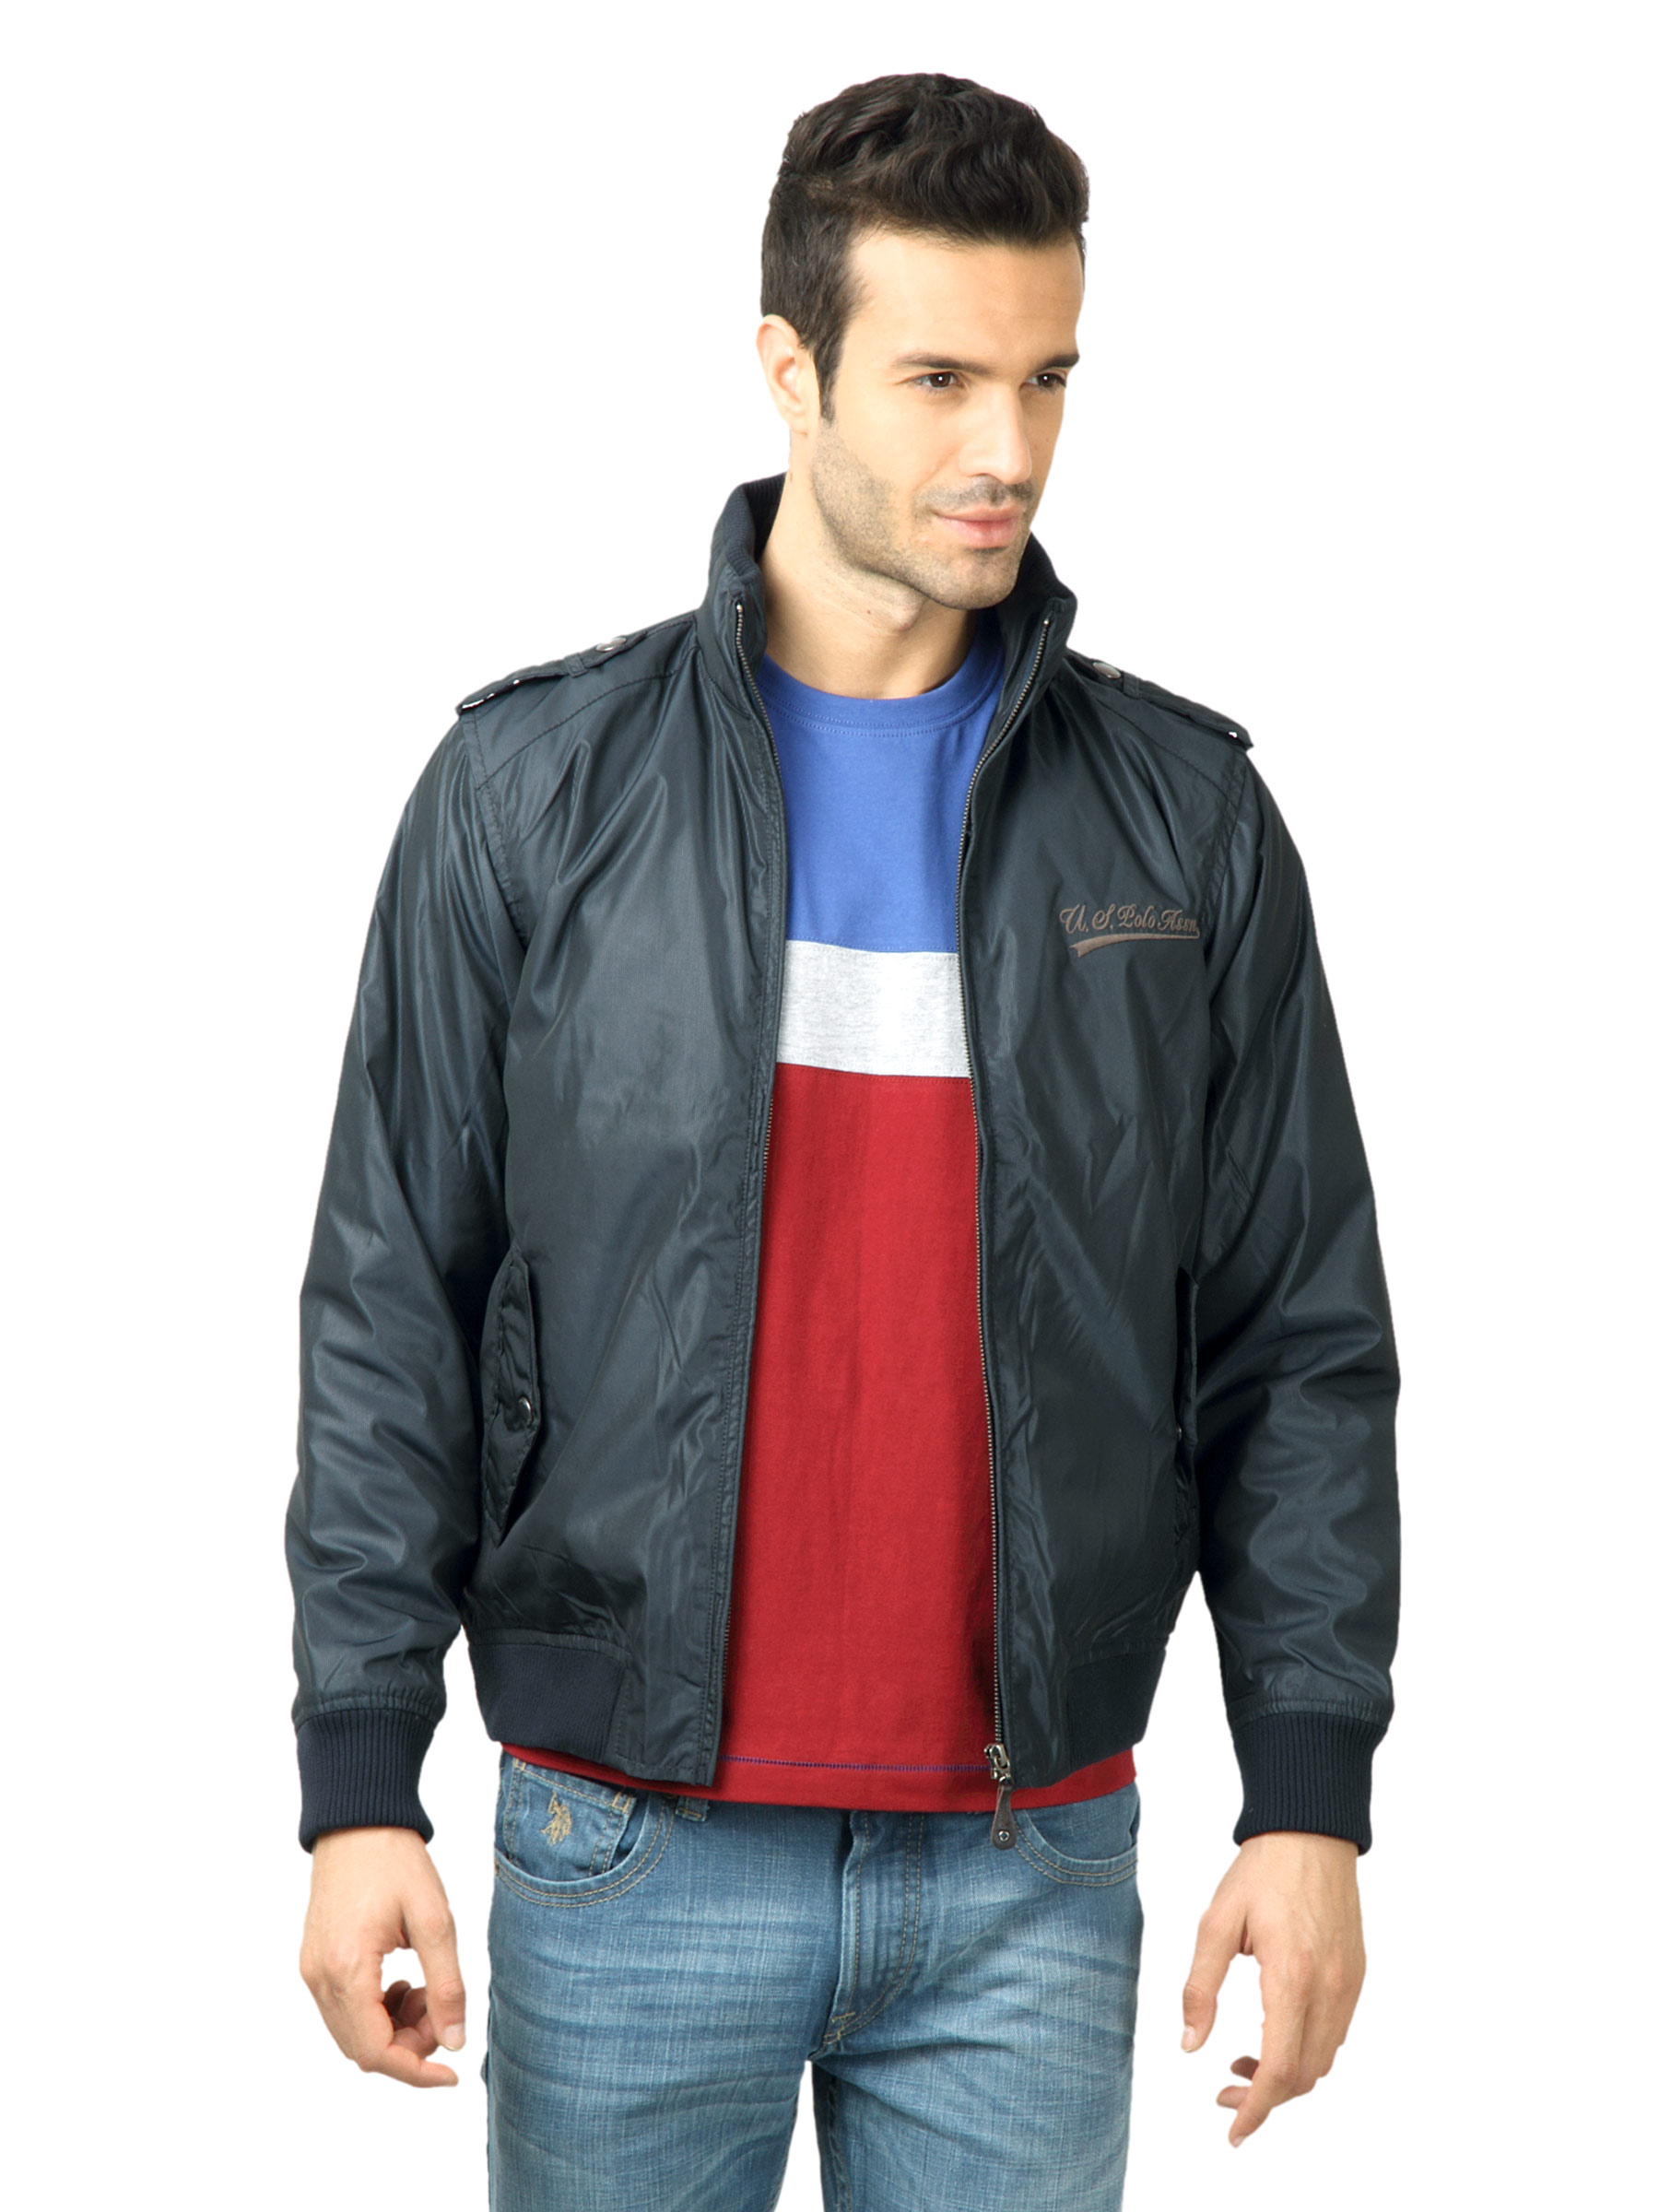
U.S. Polo Assn. Men Solid Navy Blue Jackets
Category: Apparel / Topwear / Jackets
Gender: Men
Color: Navy Blue
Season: Winter 2016
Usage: Casual